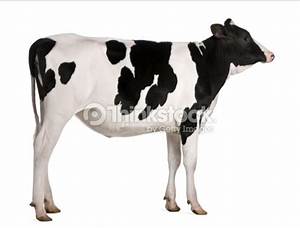
Label: cow